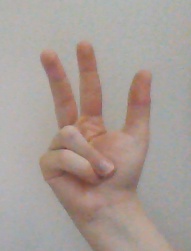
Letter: al